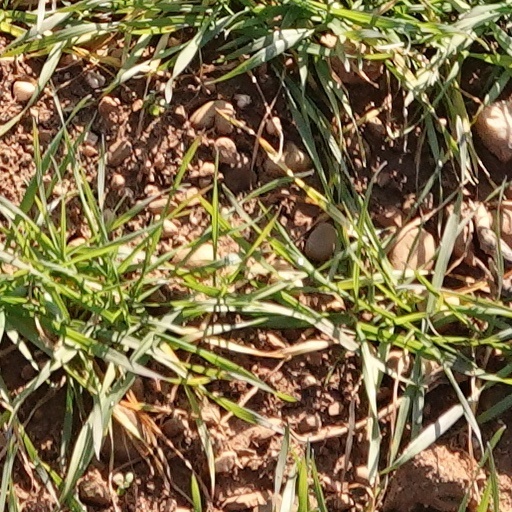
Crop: wheat